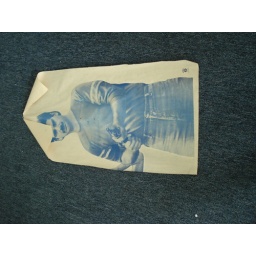
This was on the floor of the room with the police tape over the door